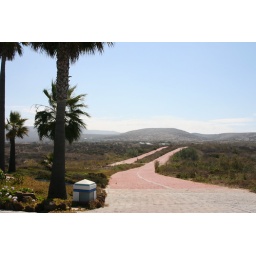
Follow the yellow brick... wait a minute, it's red. The road around the south side of Bajamar.